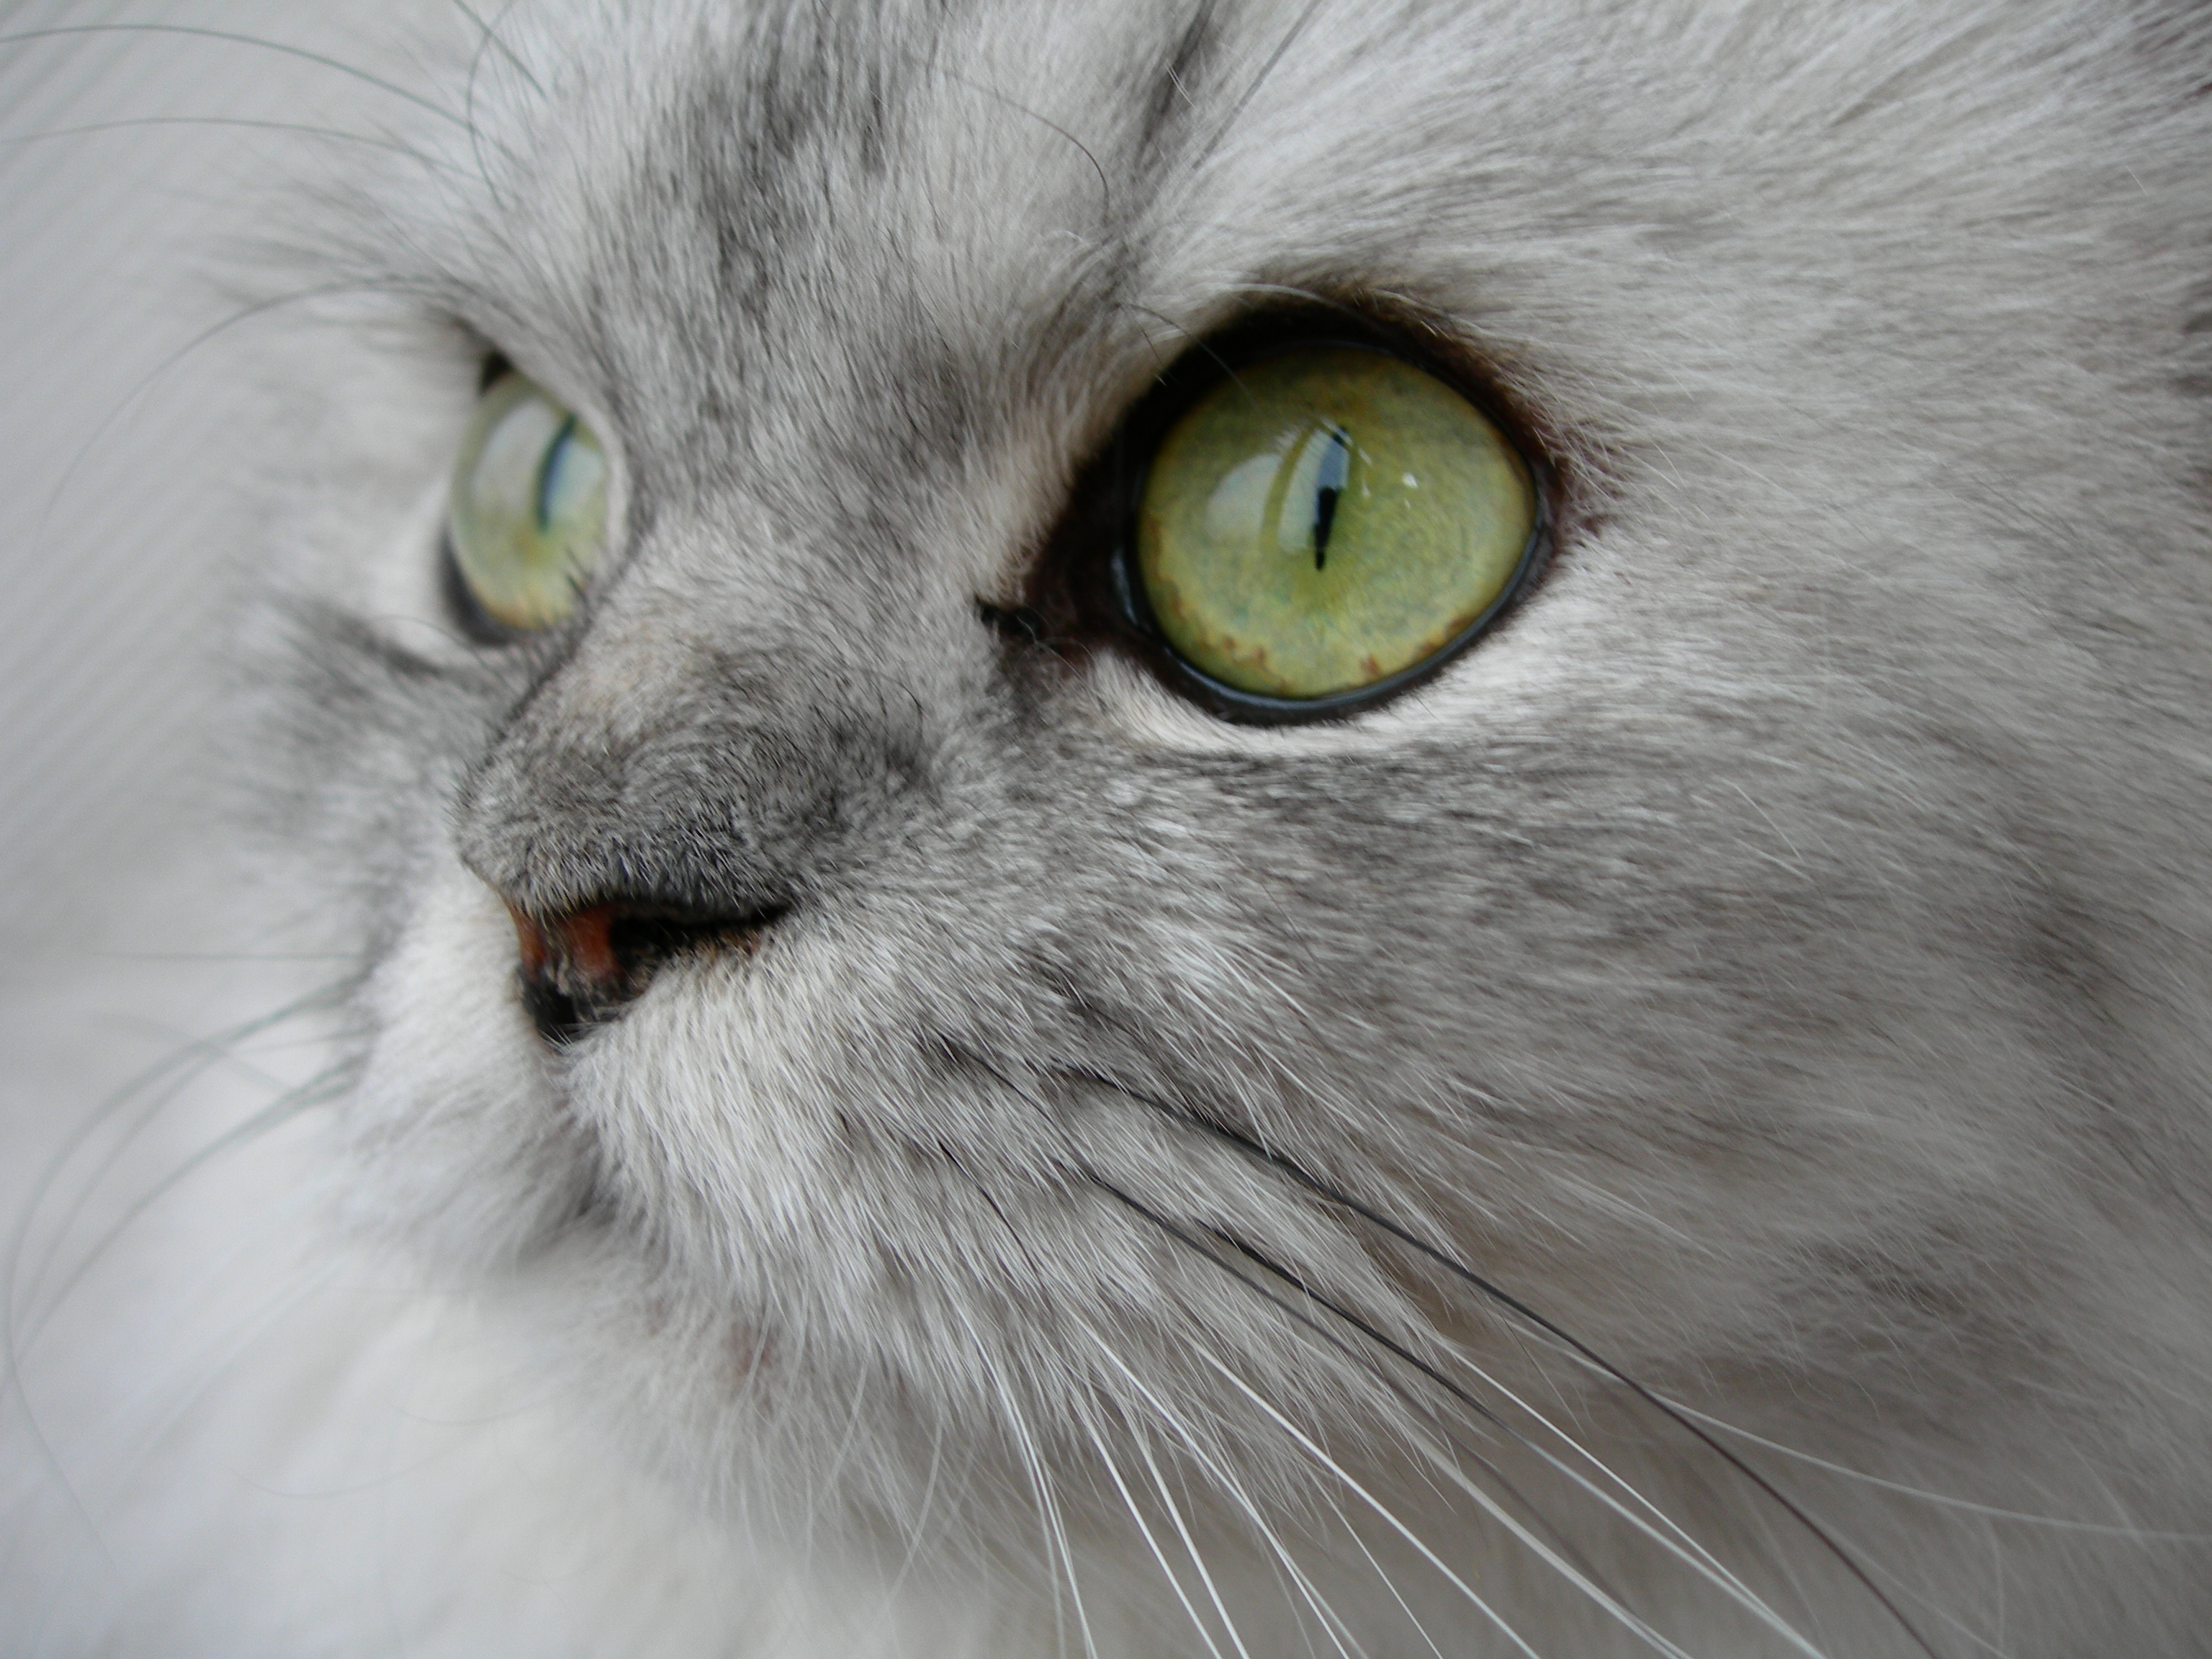
nature, white, animal, pet, cat, feline, mammal, nikon, fauna, close up, pets, cats, nose, whiskers, snout, silver, eye, animals, vertebrate, chat, 100commentgroup, chats, flickrdiamond, ems, bestofcats, mywinners, anawesomeshot, fabulous, coolpix, marcello, persian, 7900, e7900, small to medium sized cats, cat like mammal, carnivoran, domestic short haired cat, british semi longhair